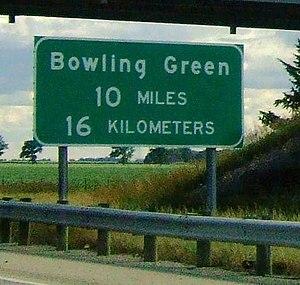
La métrification aux États-Unis est un processus visant à introduire le Système international d'unités et à remplacer le système d'unités de mesure américaines. Actuellement, les États-Unis sont les seuls, avec le Liberia et la Birmanie, à ne pas avoir adopté le système métrique comme système de poids et mesure officiel. Il n'y a pas de projet en ce sens au niveau fédéral ou des États fédérés, à l’exception de Hawaï.